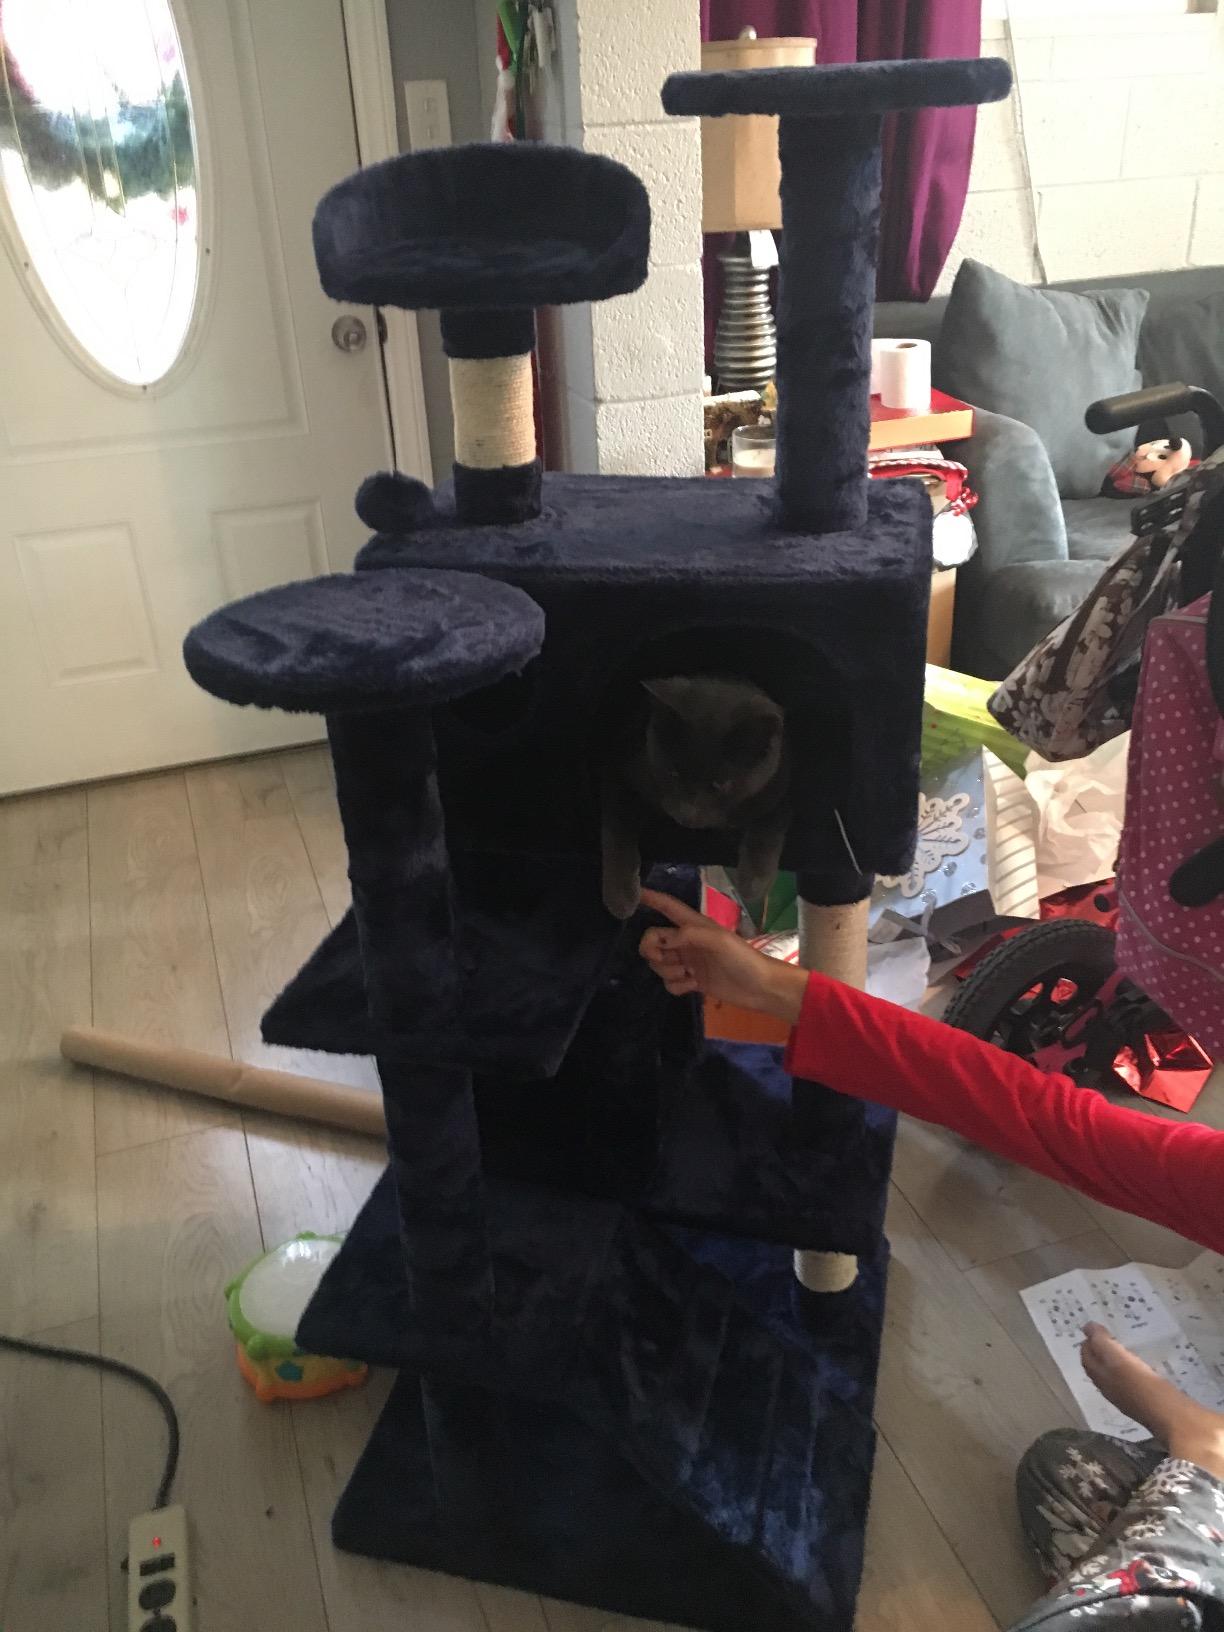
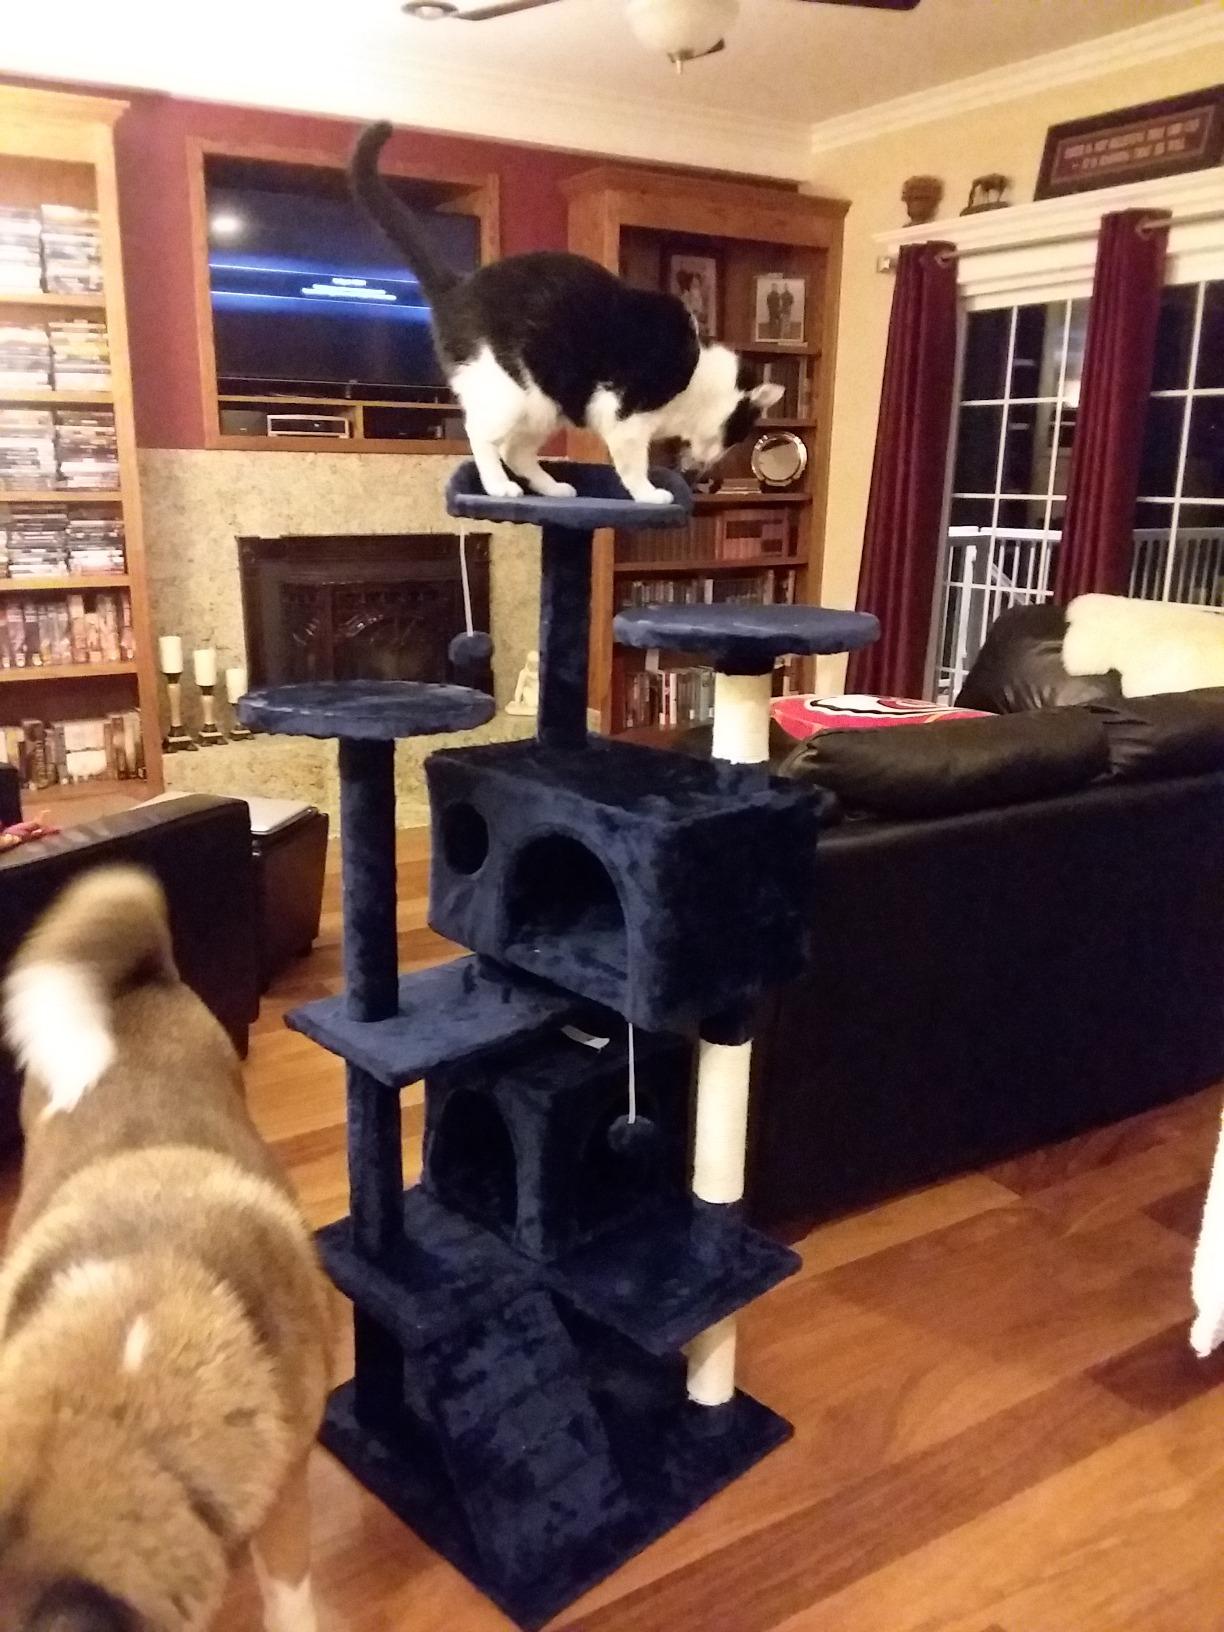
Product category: items_cat tree
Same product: yes